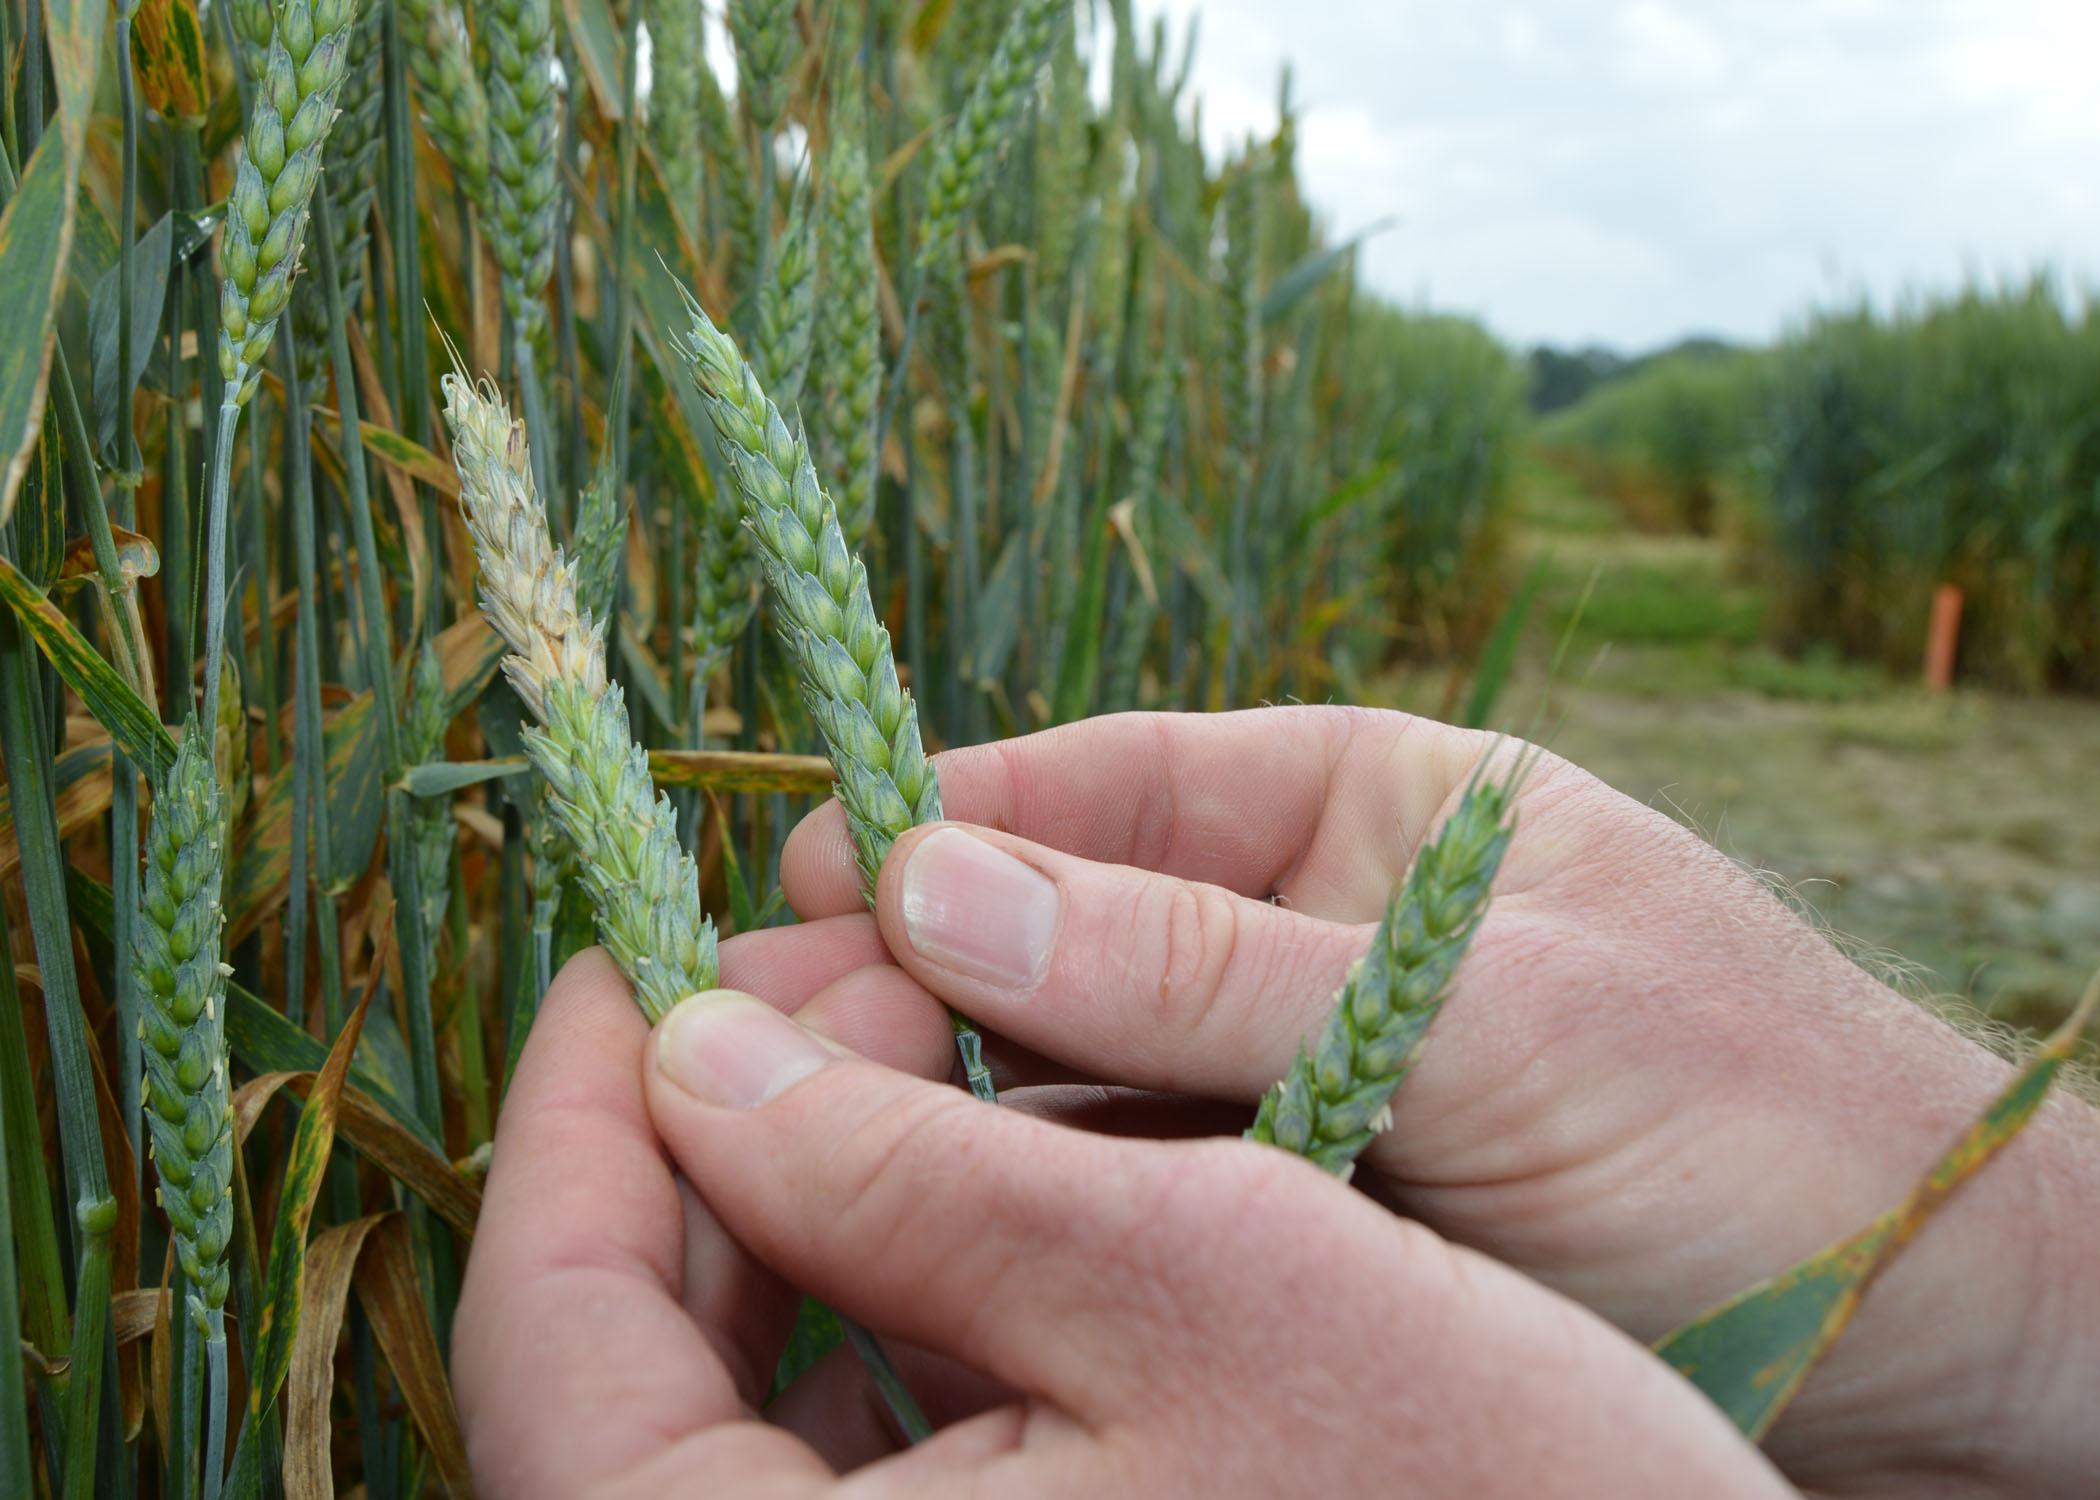
Plant: Wheat
Disease: wheat head scab